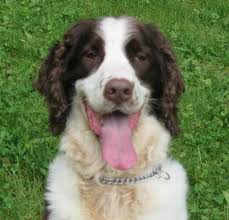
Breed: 276-n000112-English_springer